History of Nankai University

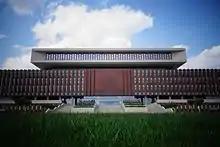
Library of Nankai University Jinnan Campus

On October 4, 1939, after the colleges of the National Southwestern Associated University moved to new campuses, classes resumed. During this period, graduates held degrees from Nankai, Tsinghua, Peking University, and the Associated University. Students who enrolled before the merger retained their original university affiliations, while new students enrolled under the Associated University. That same year, the Nankai University Institute of Economics was re-established in the library of Chongqing Nankai Middle School in Chongqing and set up an office in Kunming.